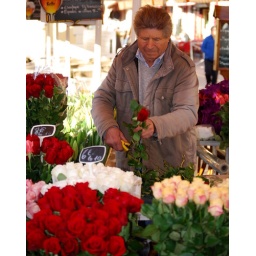
Rose vendor at flower market in Nice